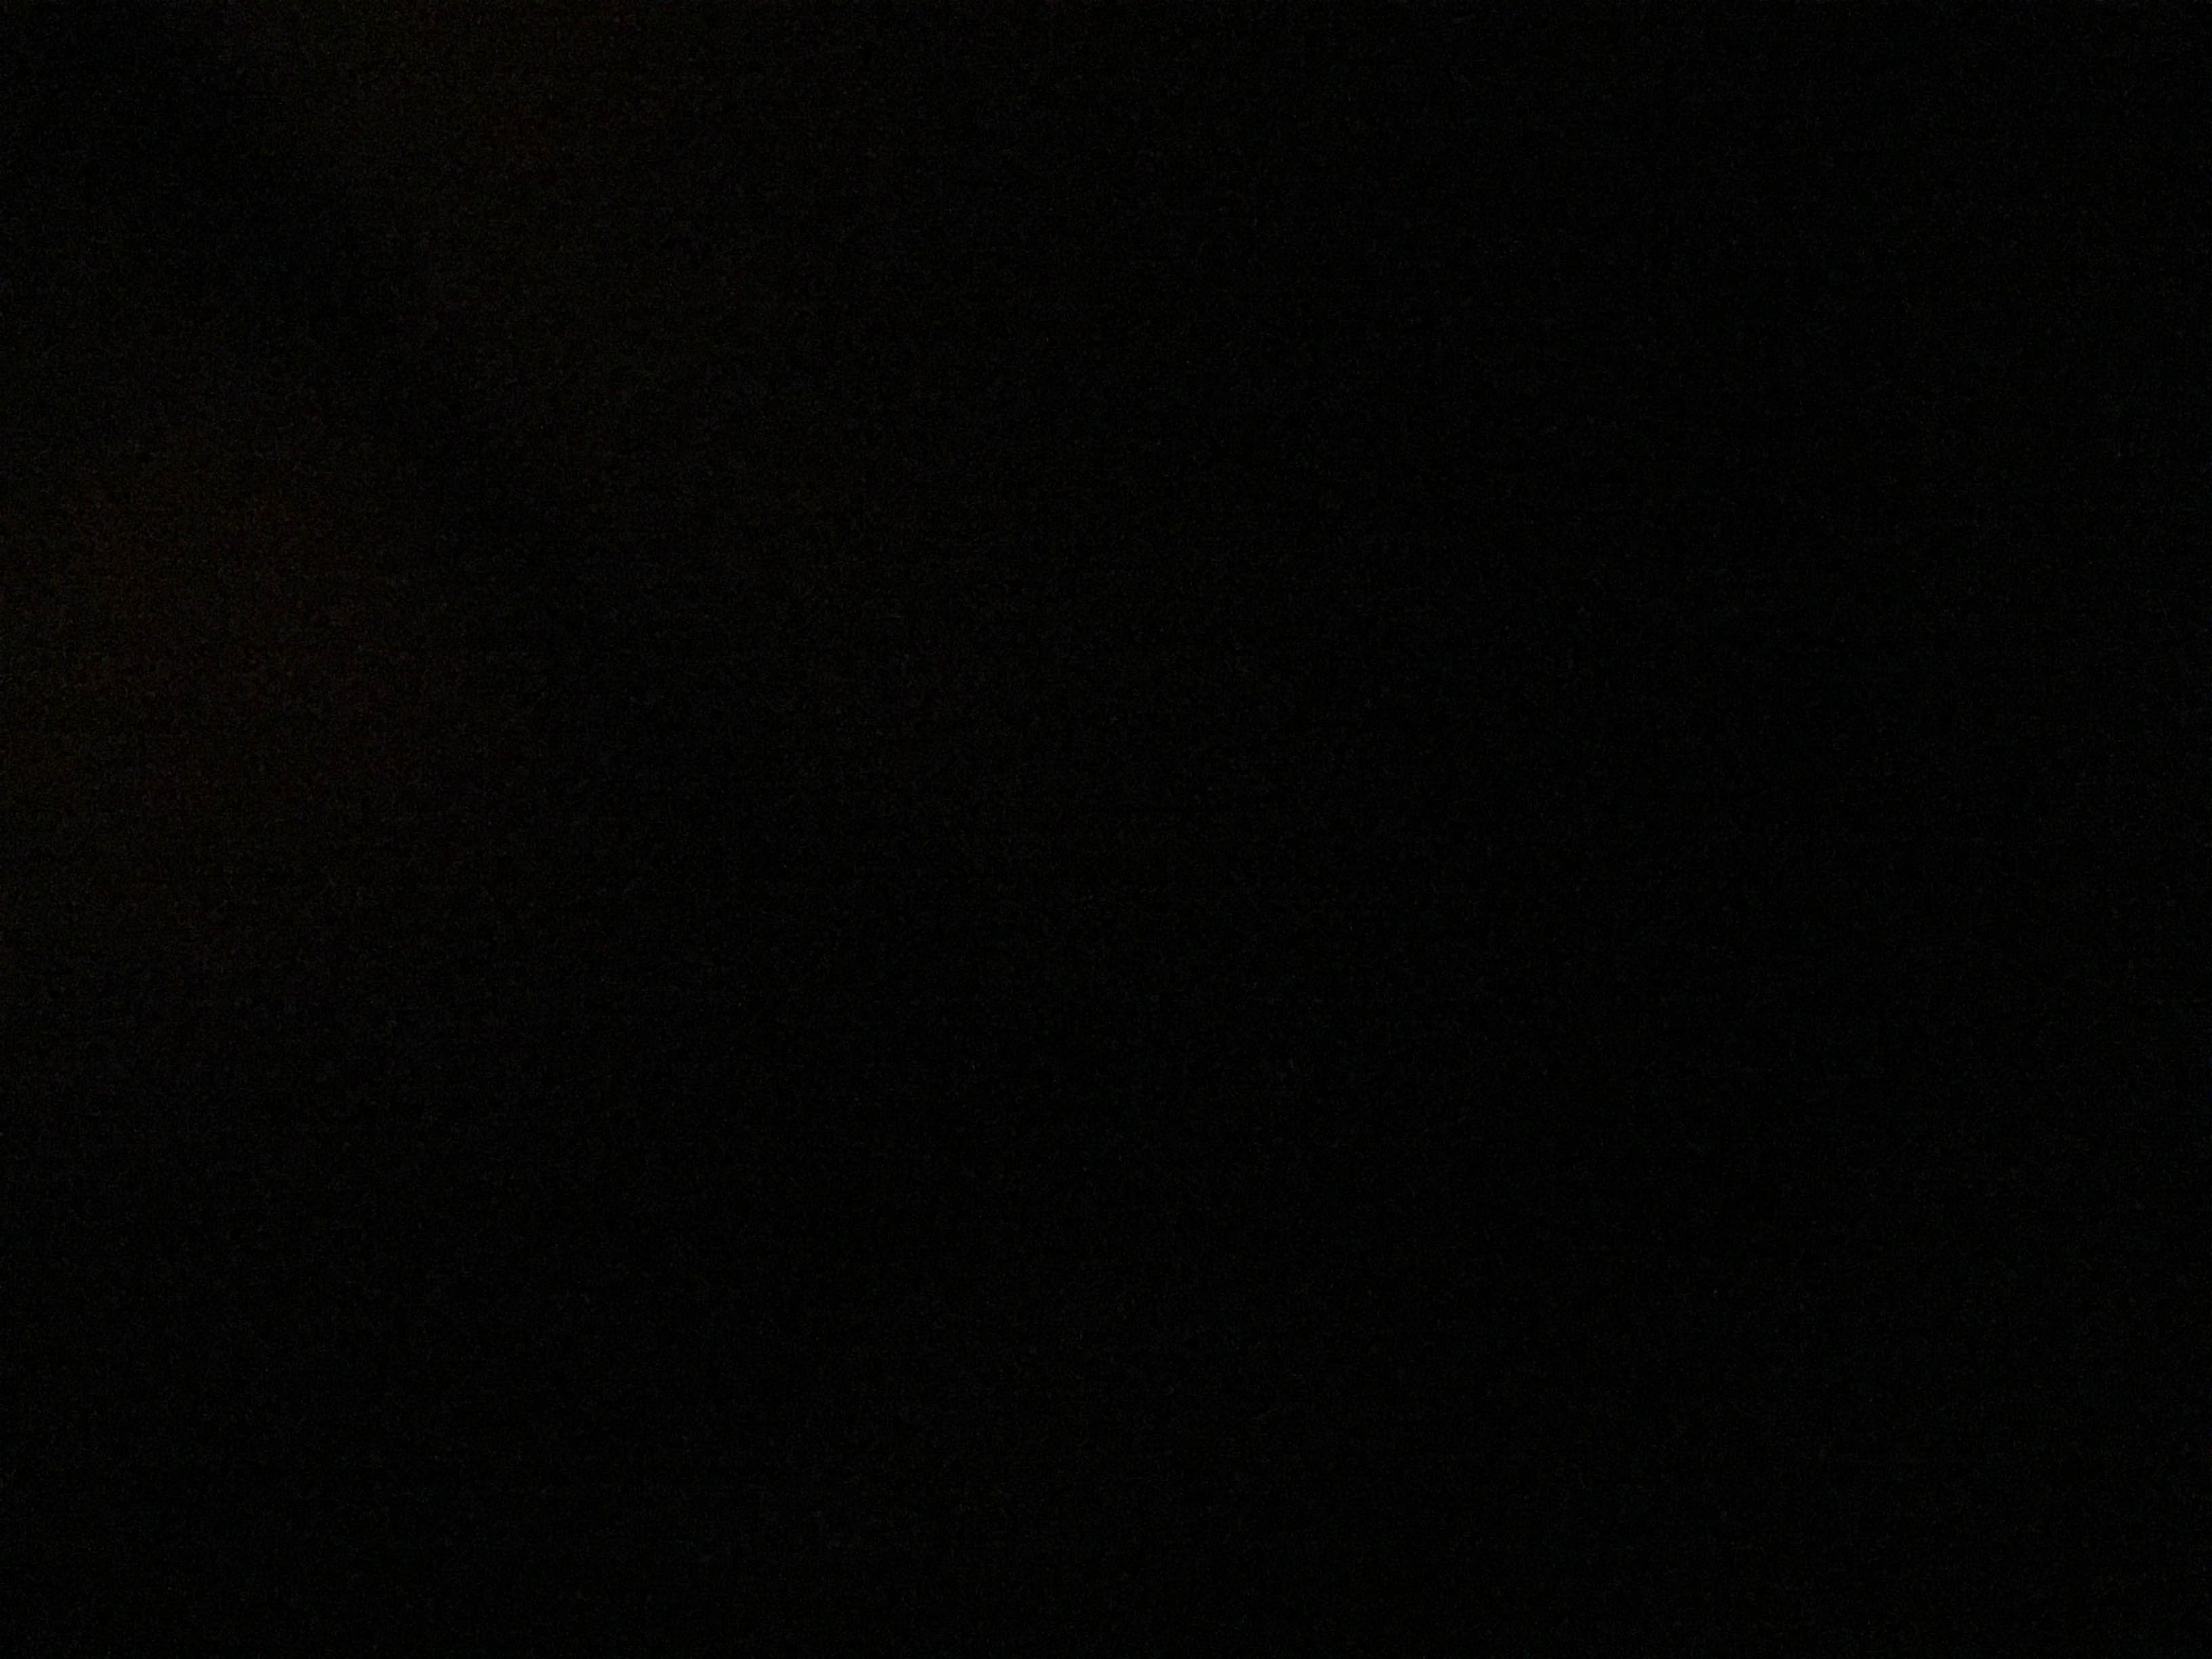
light, sky, night, atmosphere, darkness, black, moonlight, astronomy